Pembroke, Ontario

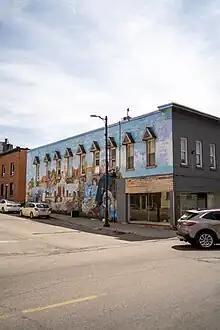
Street art in Pembroke.

Pembroke also is host to the annual Silver Stick Regional Minor League Hockey Tournament, which brings in several hundred children and youth on weekends in November and early December for regional qualifying games.